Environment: real
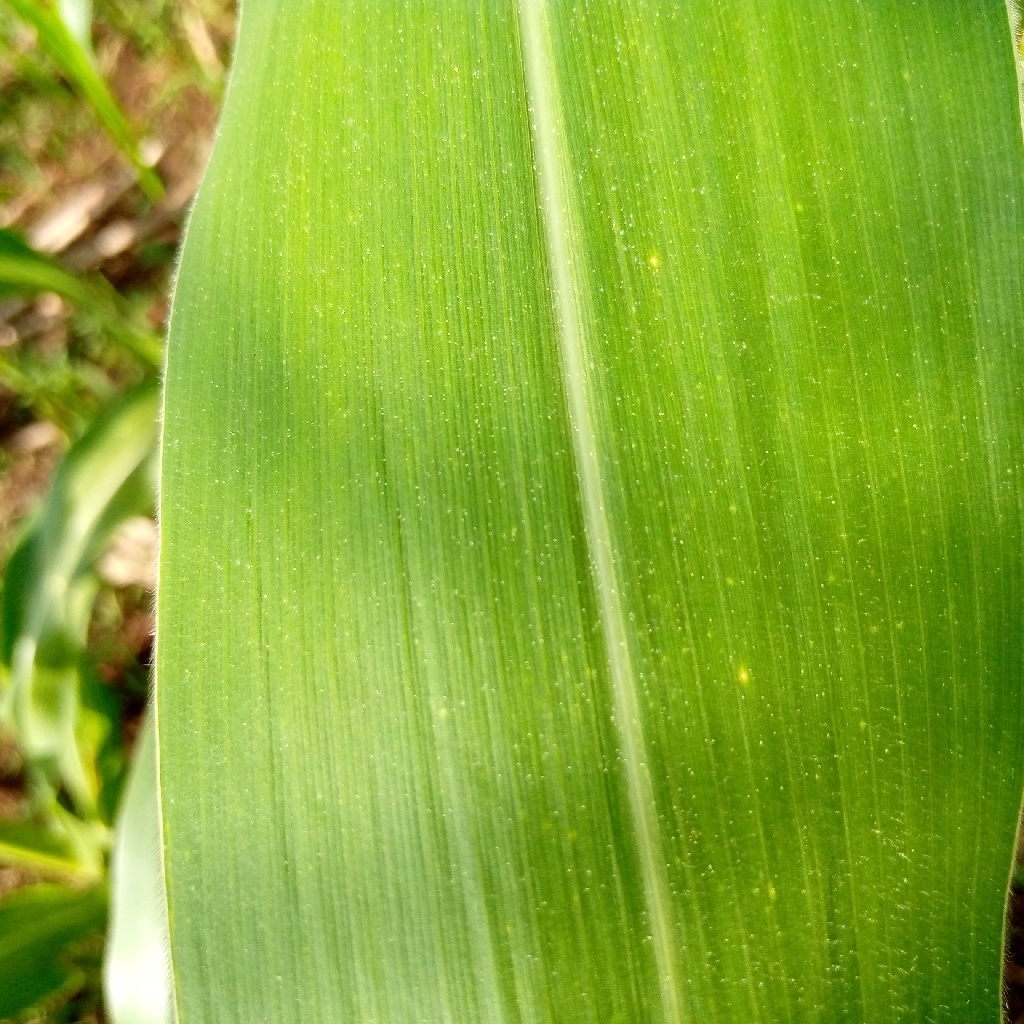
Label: healthy